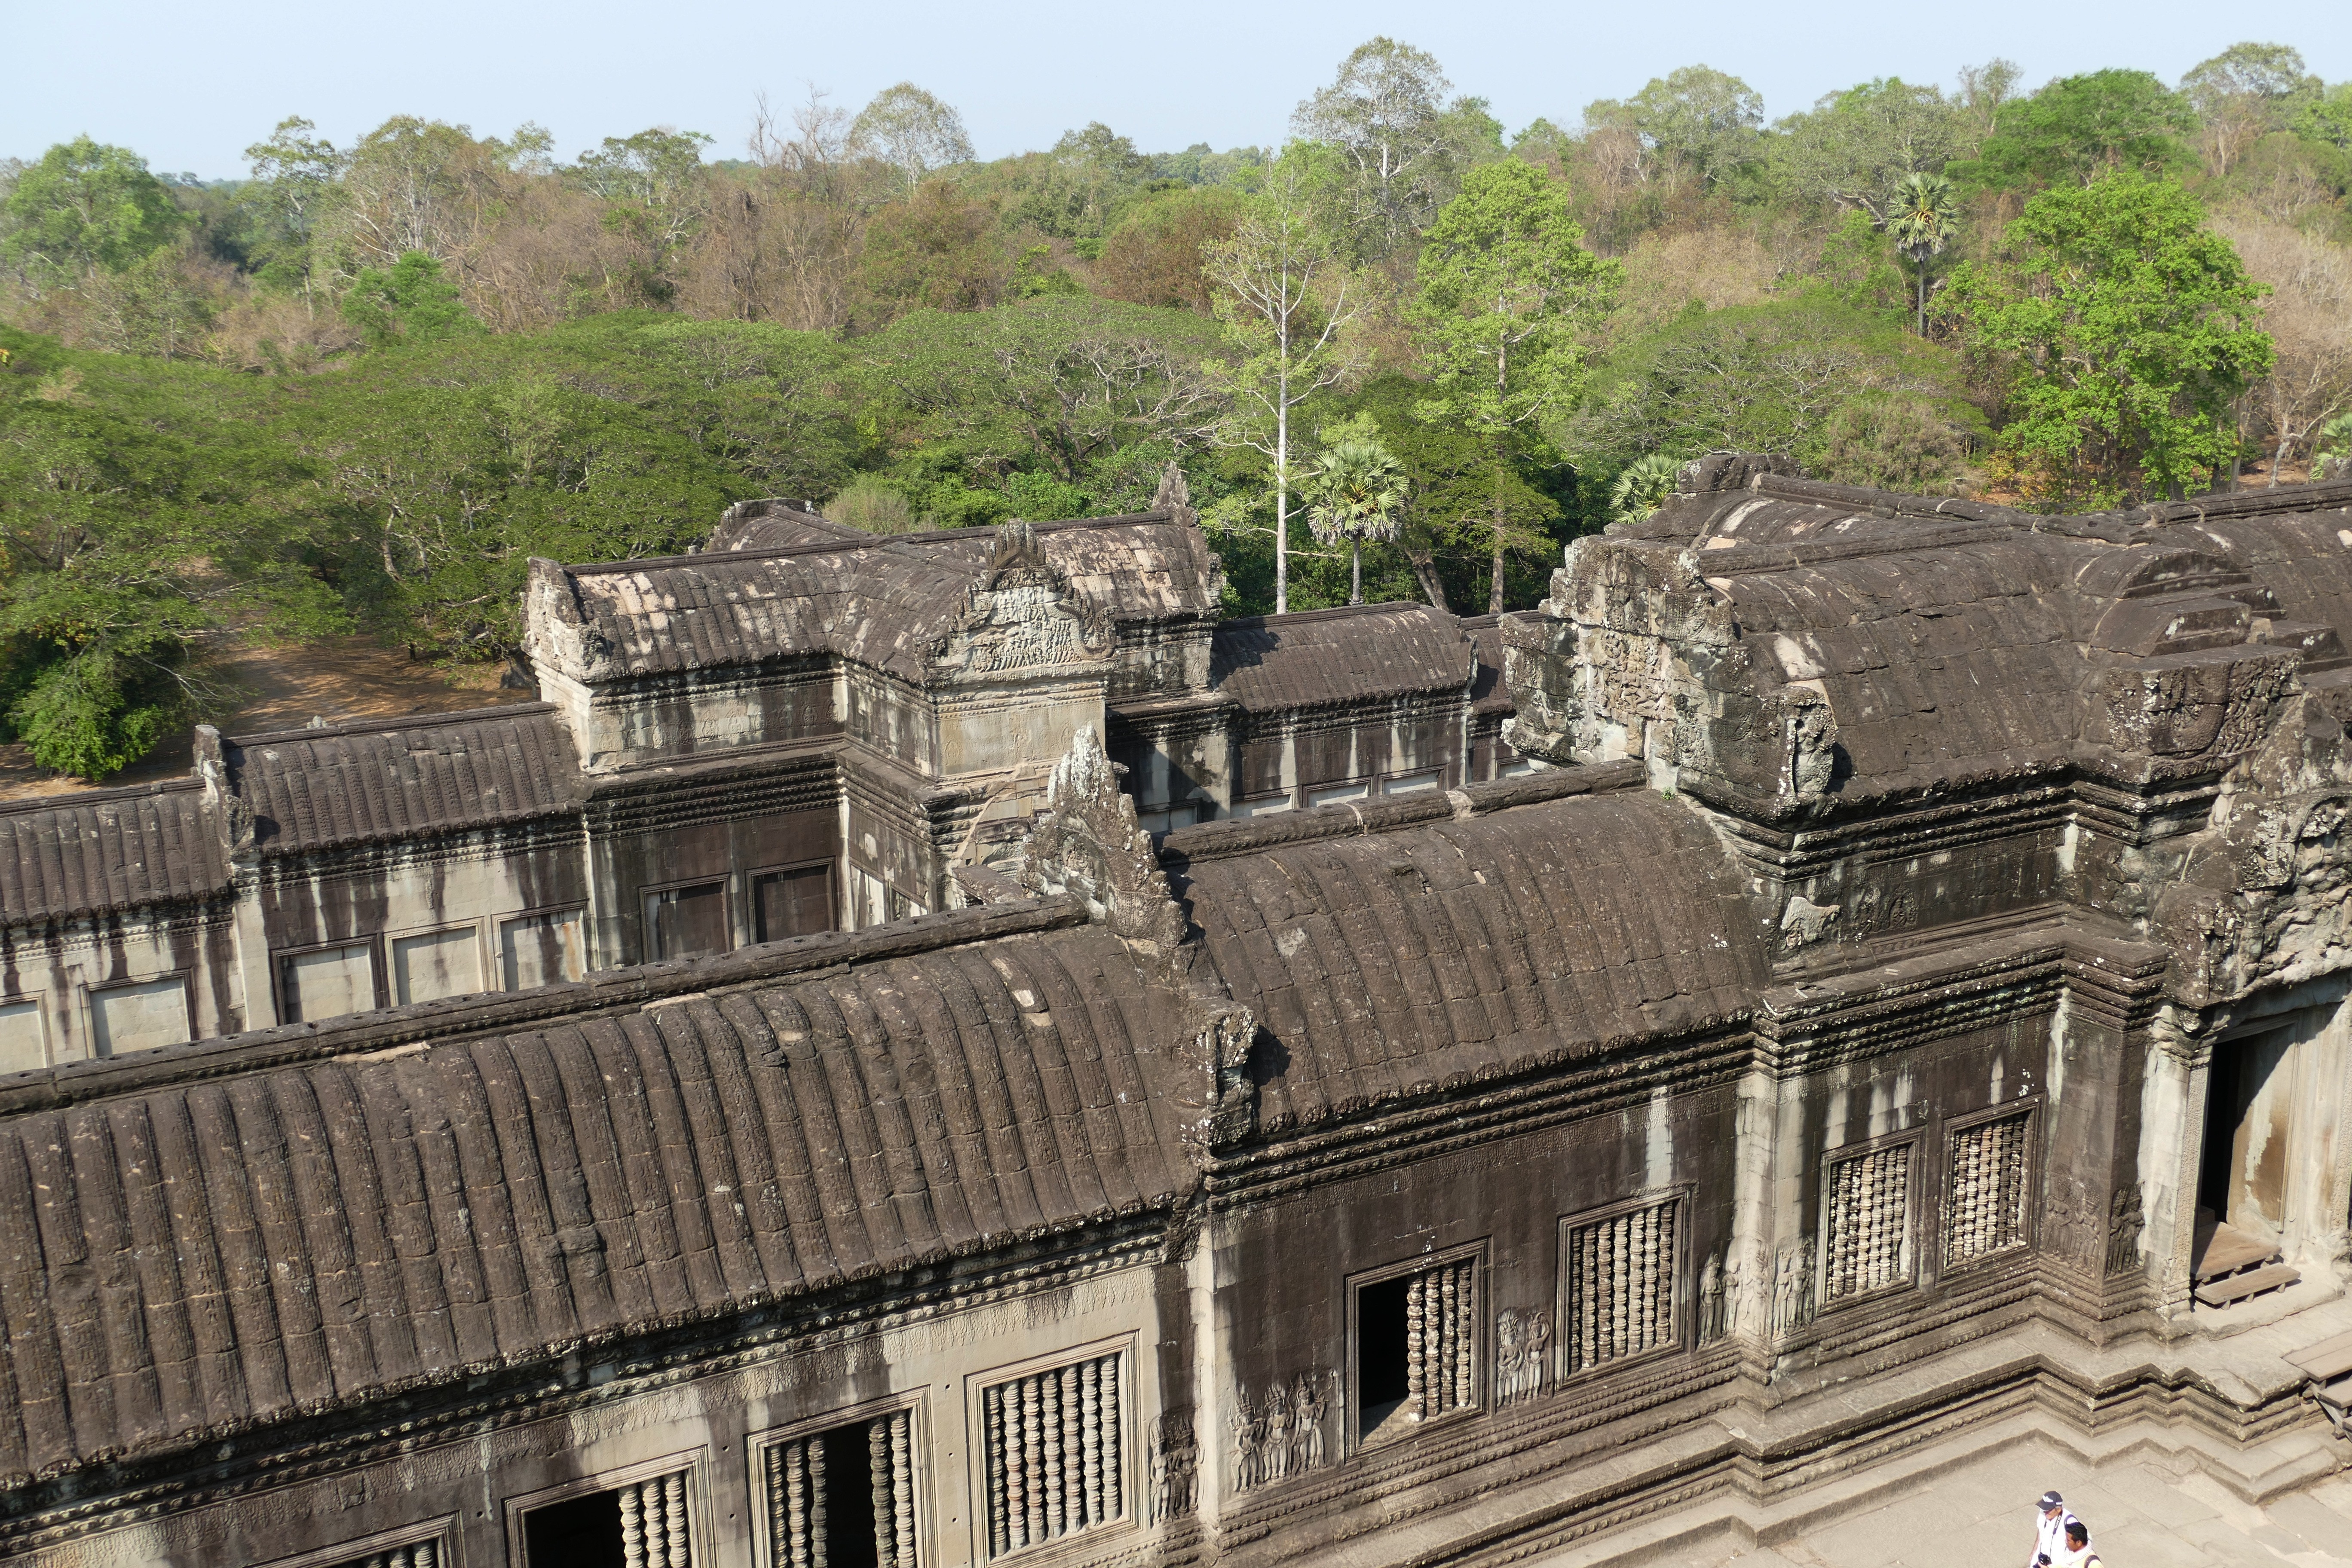
architecture, jungle, asia, world heritage, temple, ruins, cambodia, history, unesco, angkor wat, historically, angkor, ancient rome, siem reap, archaeological site, unesco world heritage, temple complex, ancient history, human settlement